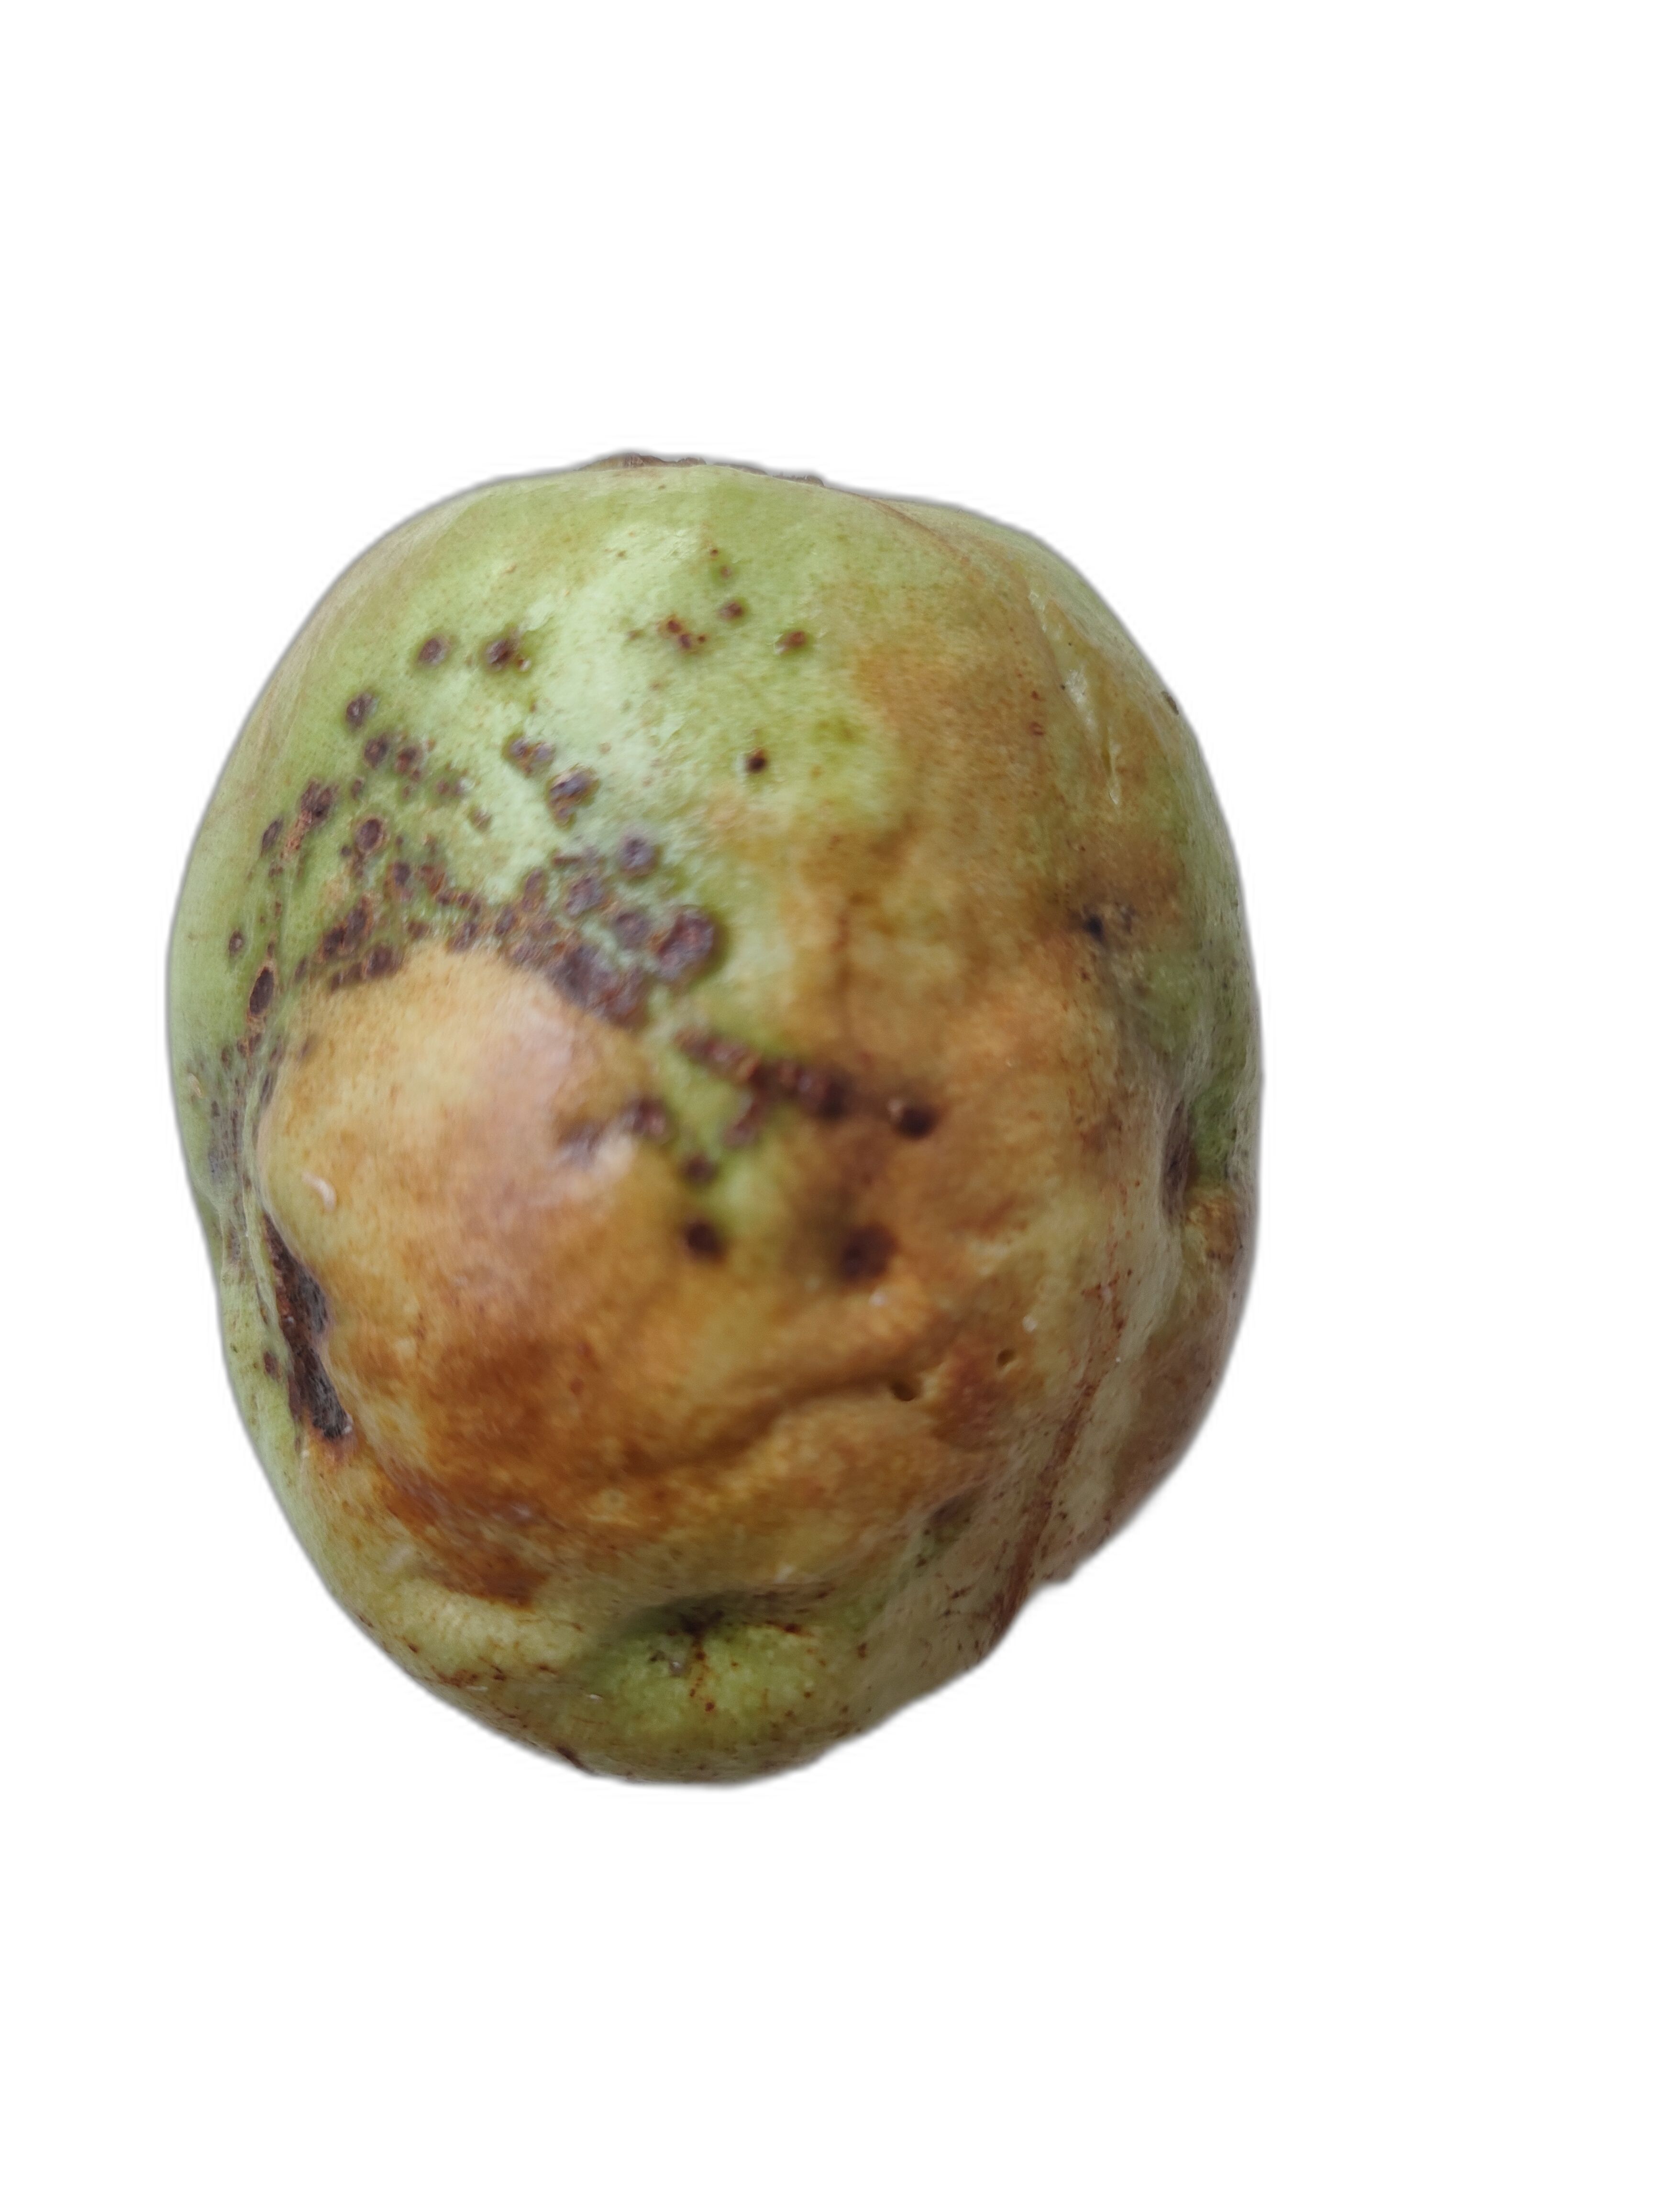
Plant part: fruit
Disease: Styler end root